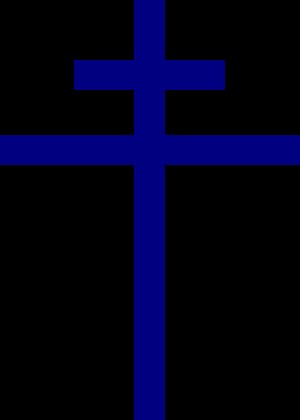
Patriarkalkors
Patriarkalkors
Patriarkalkors er et kors hvis skaft er gennemskåret af to tværbjælker, hvoraf den øverste af de to er kortere end den anden. Har sin oprindelse i den byzantinske kirke.